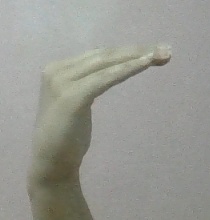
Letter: haa